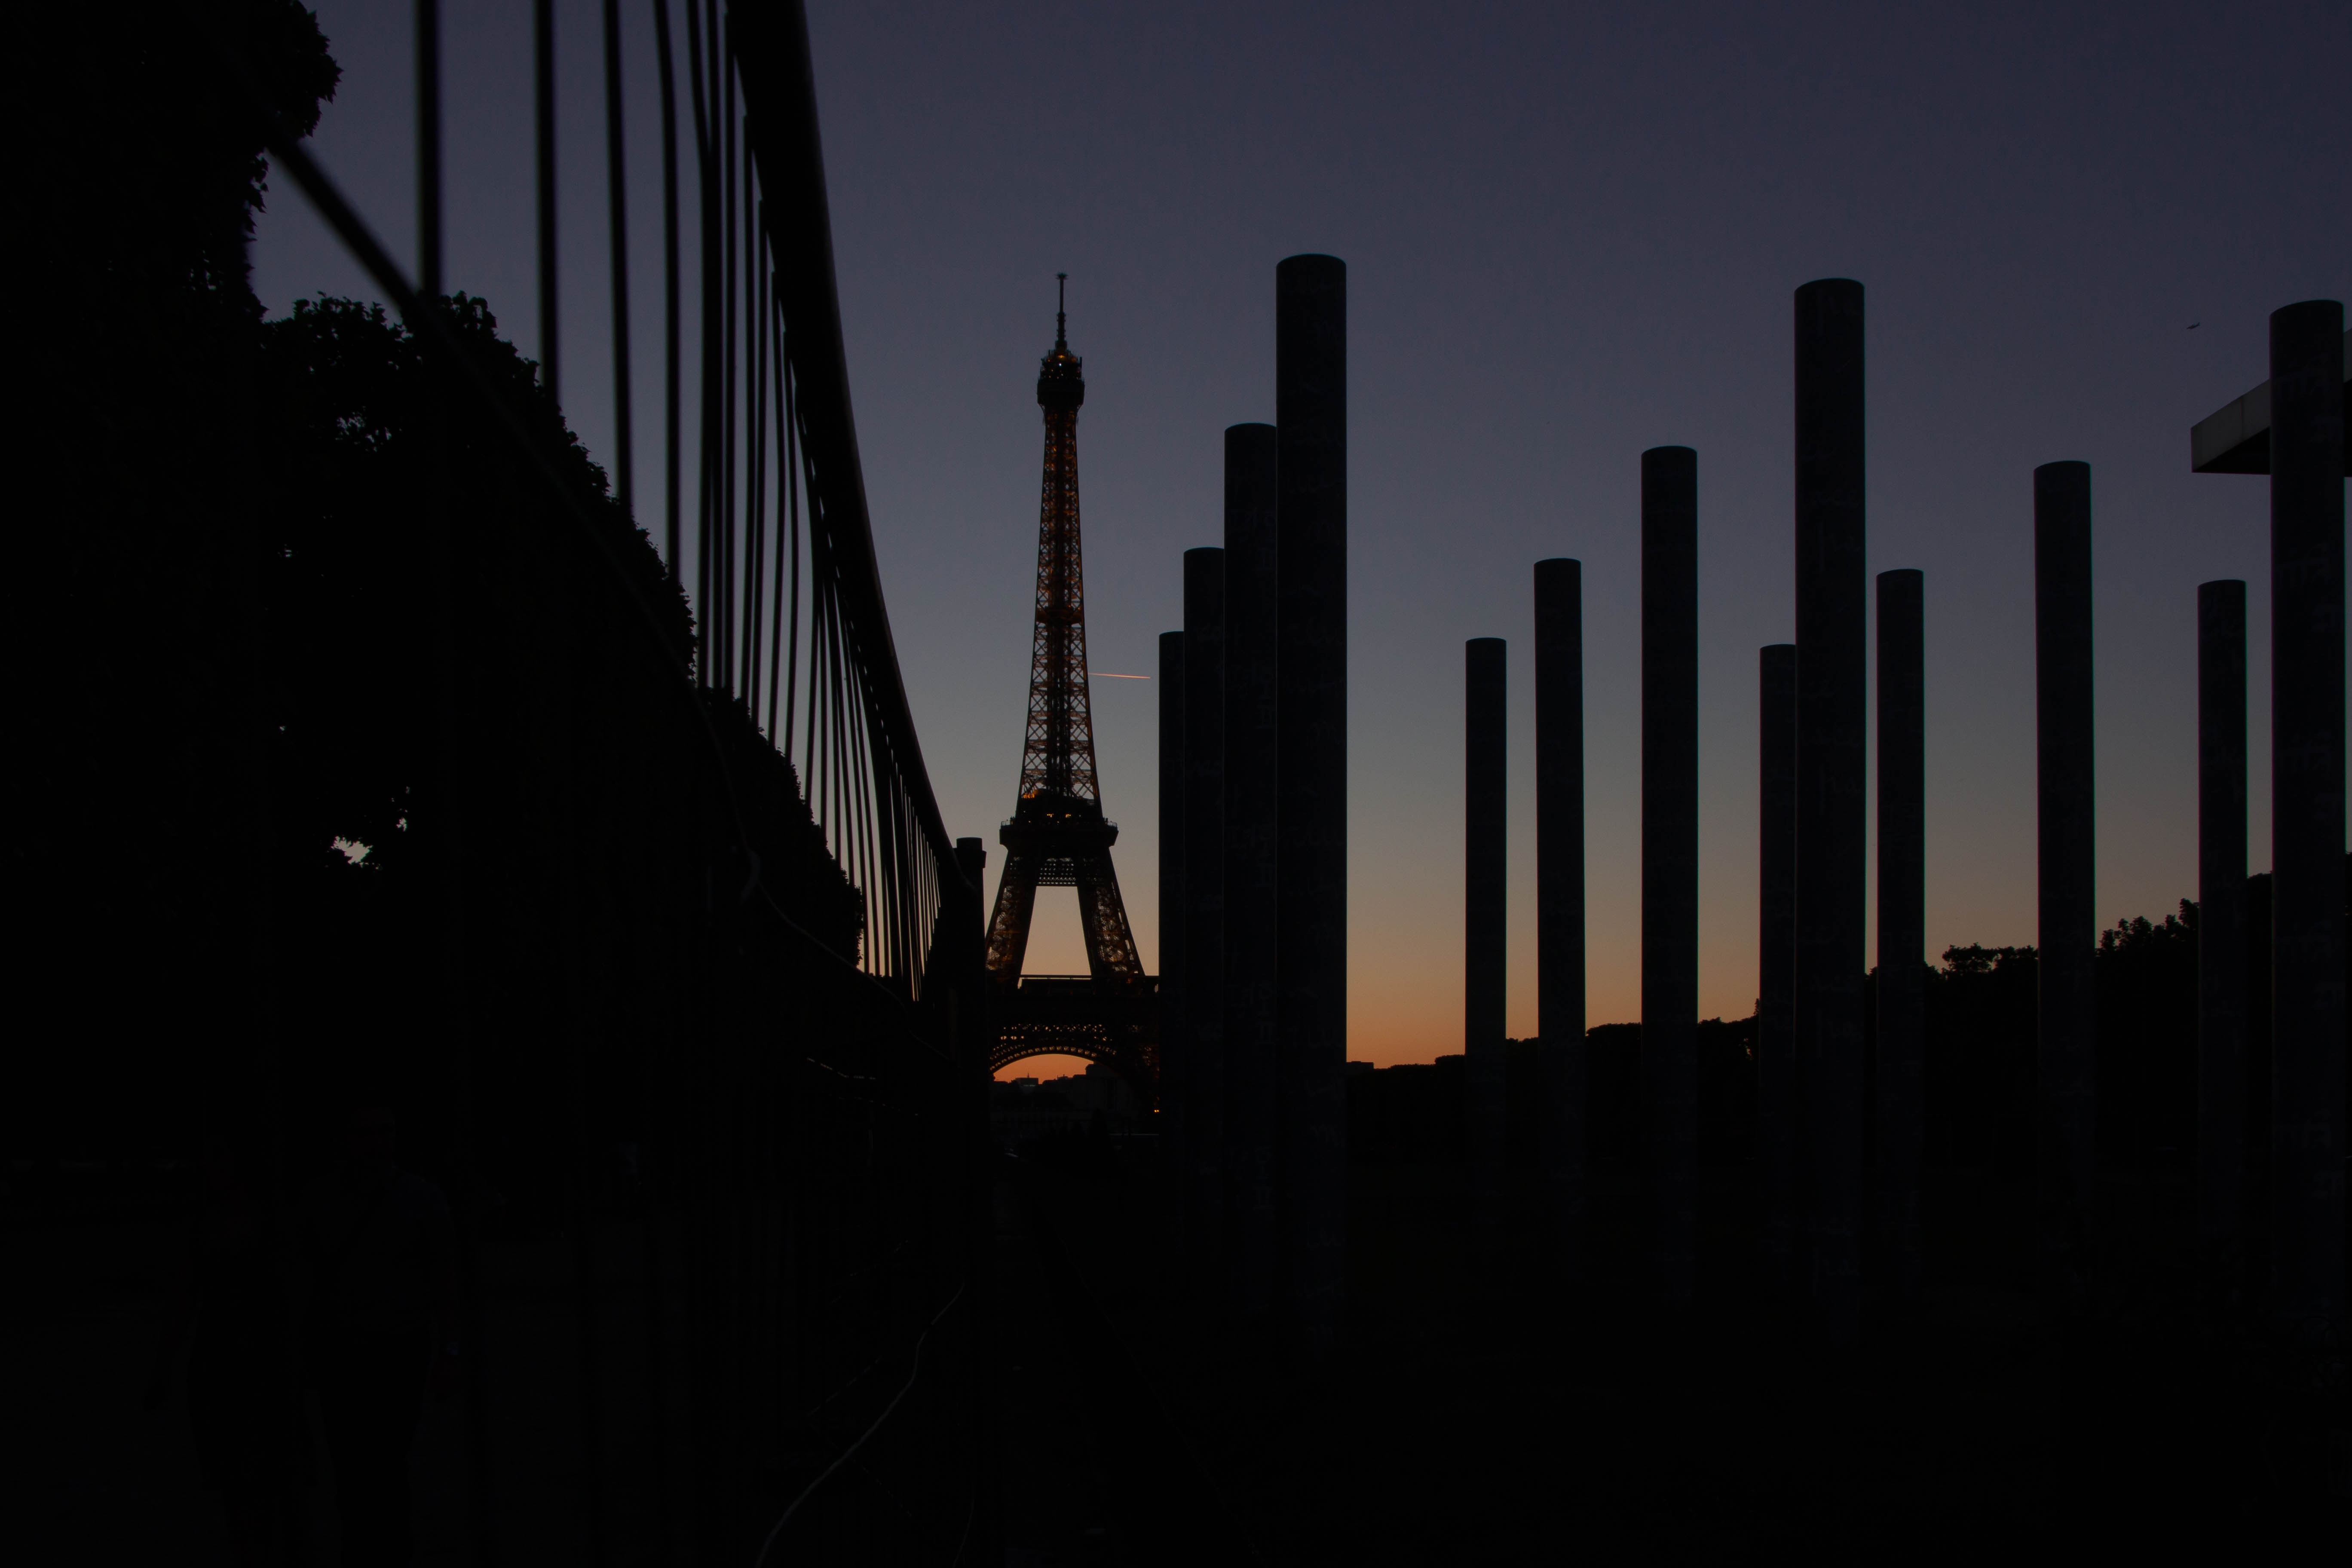
horizon, silhouette, light, skyline, night, sunlight, morning, atmosphere, skyscraper, cityscape, dusk, evening, line, reflection, shadow, darkness, shape, metropolis, atmospheric phenomenon, atmosphere of earth